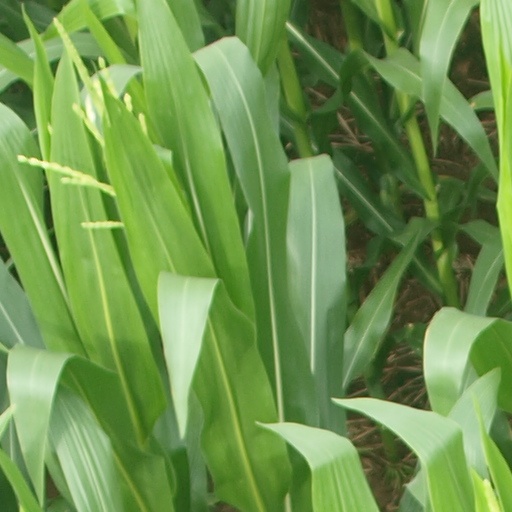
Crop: maize; corn